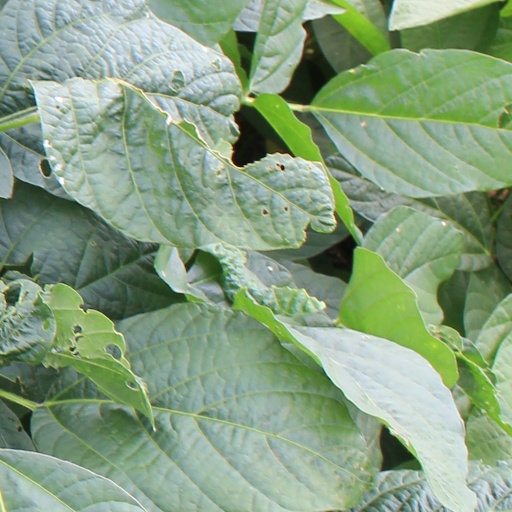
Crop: soybean